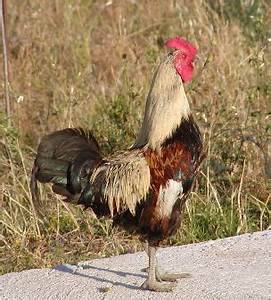
Label: chicken